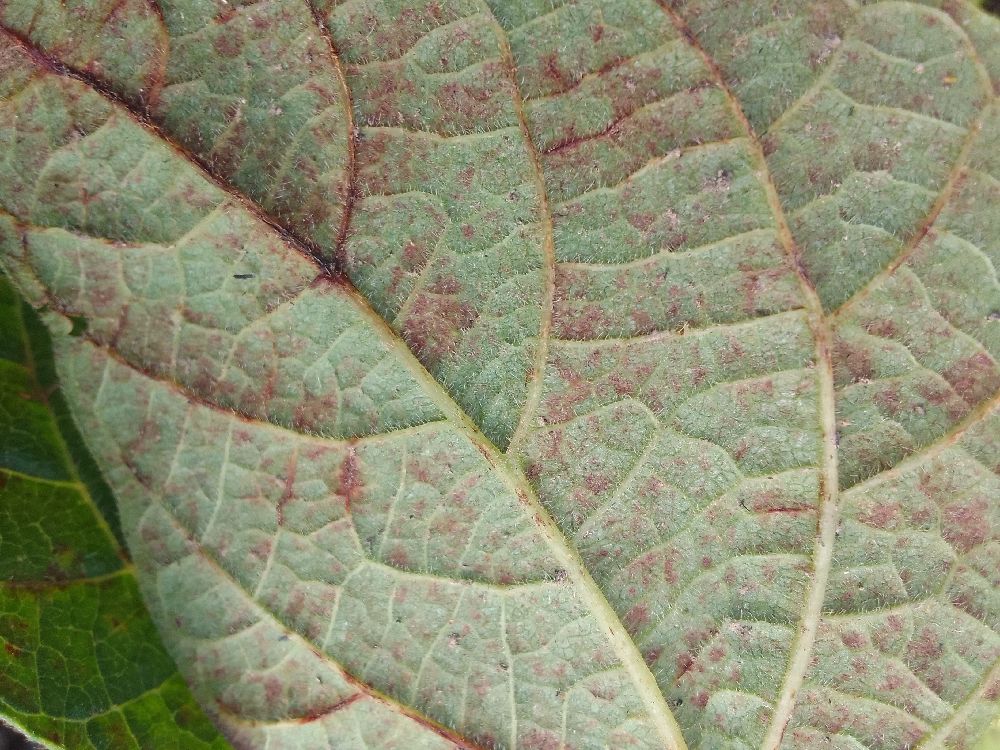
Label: anthracnose